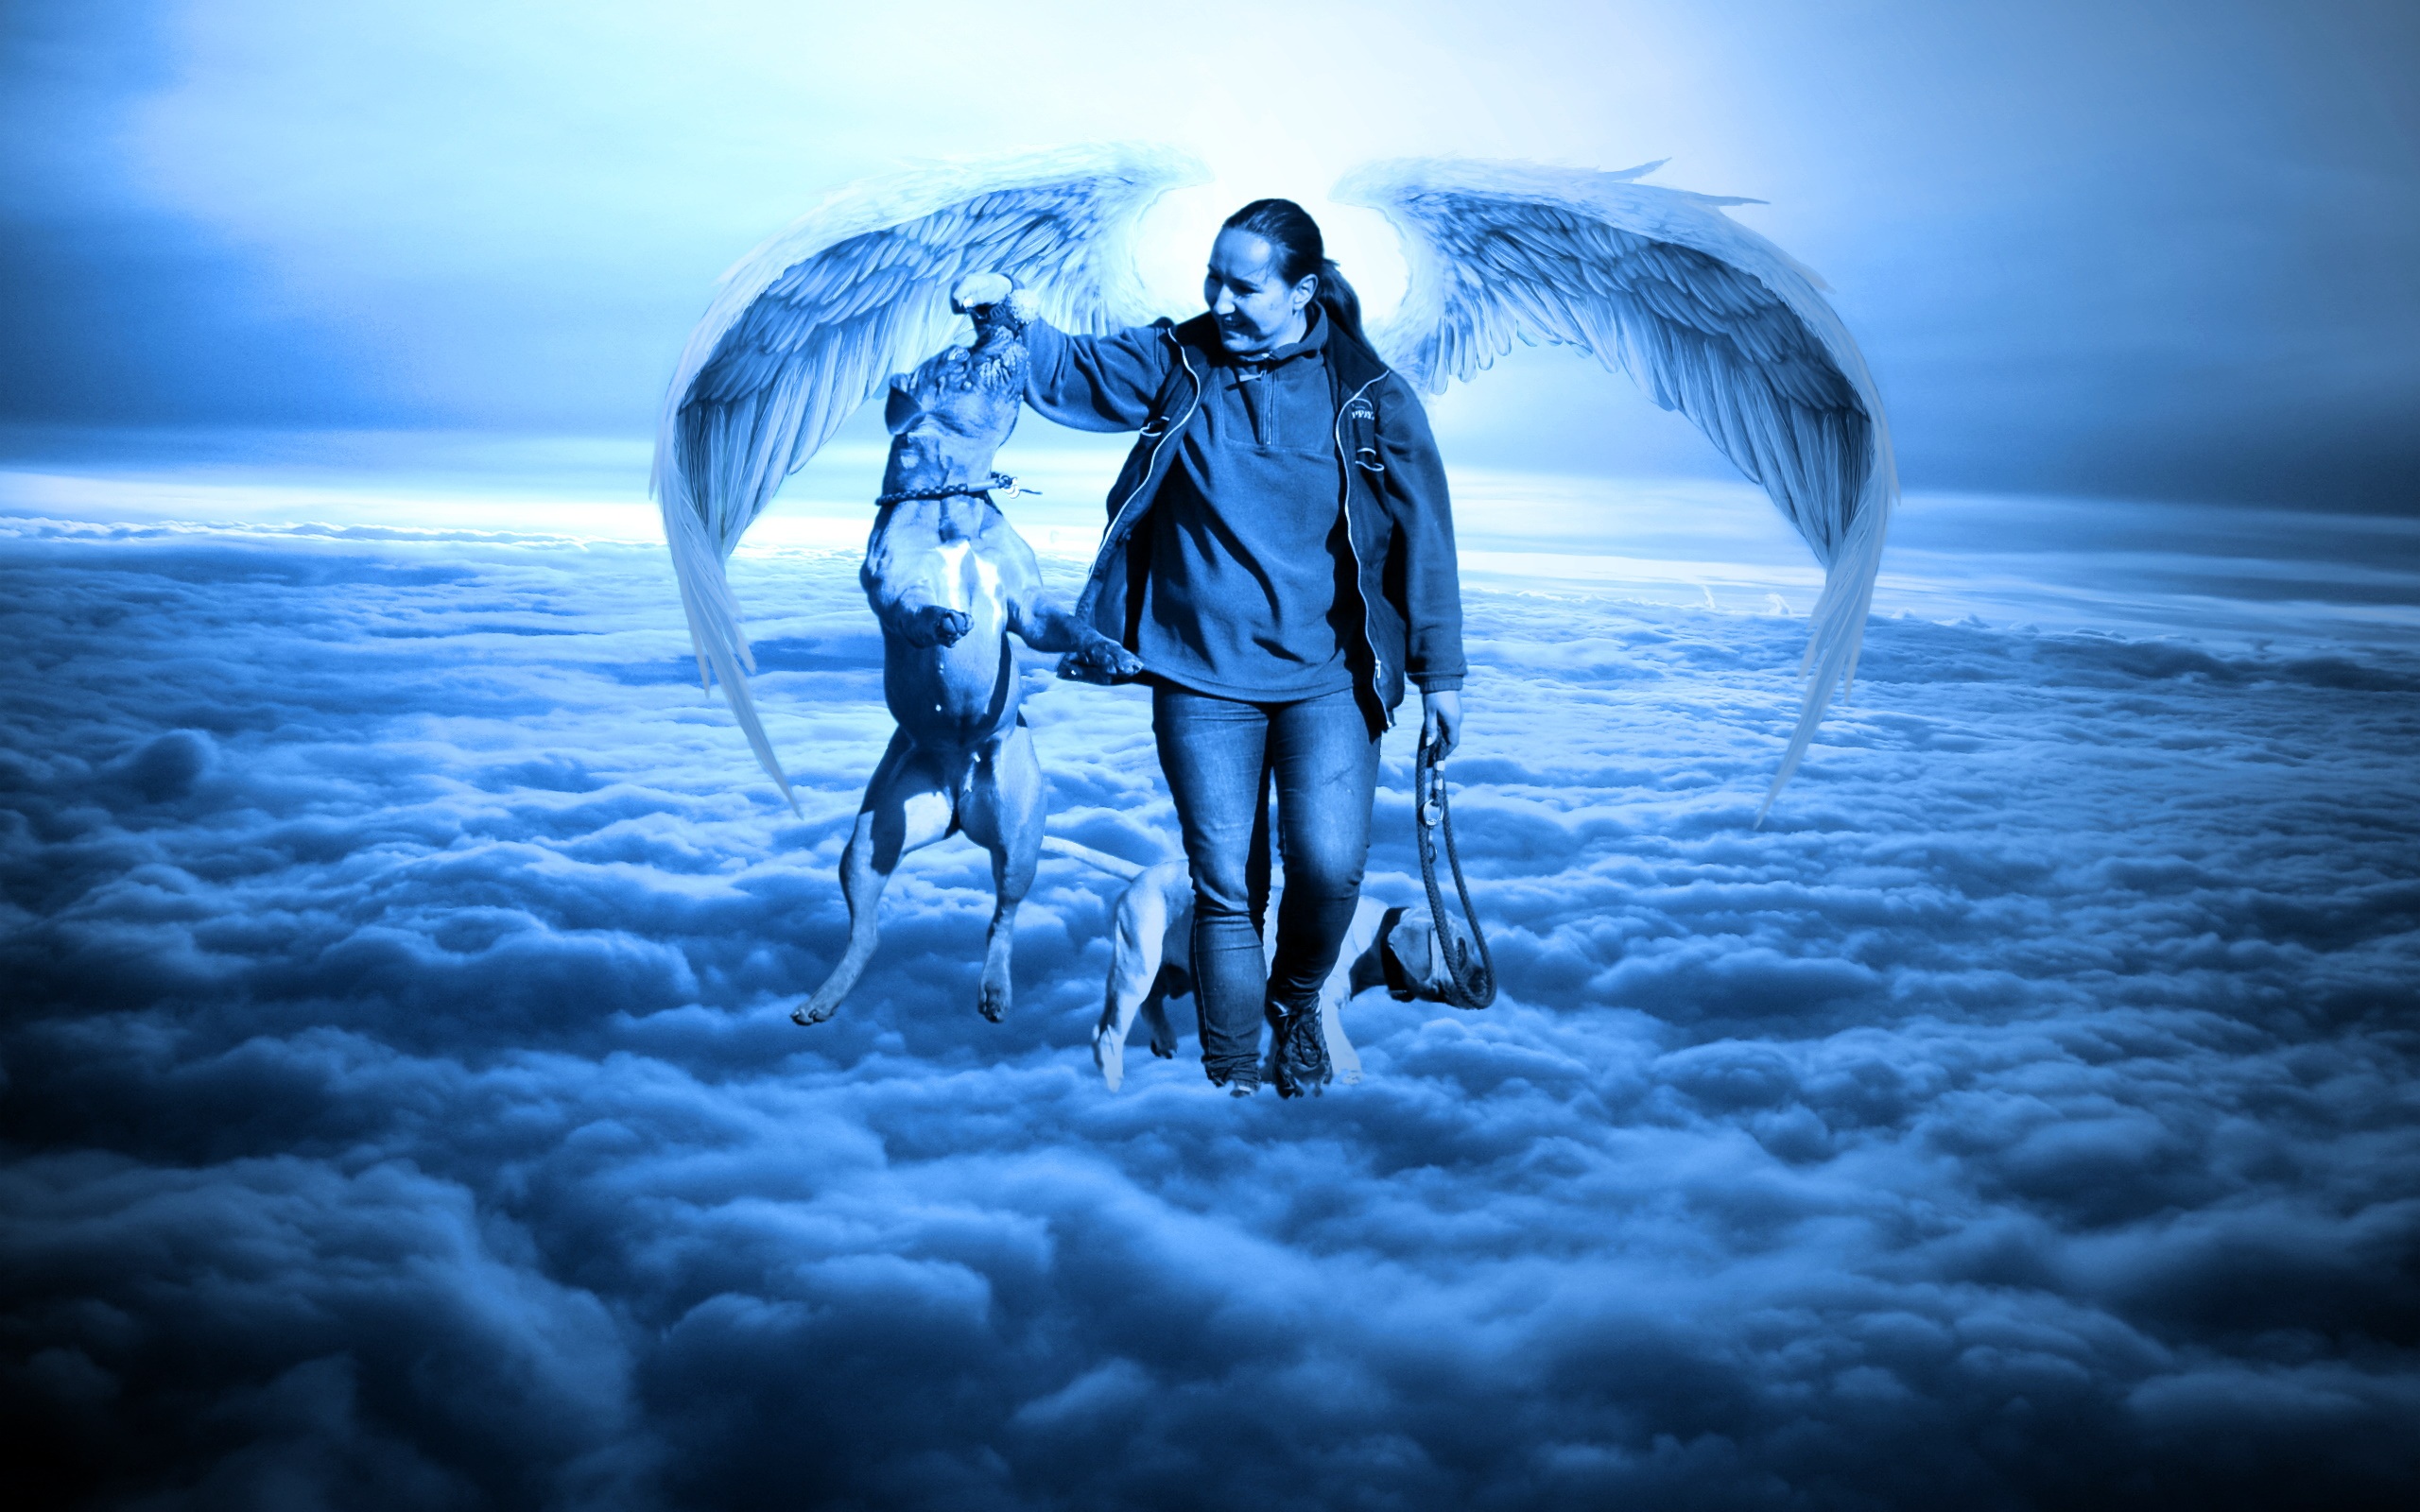
landscape, nature, horizon, cloud, sky, girl, woman, fog, sunset, field, sunlight, atmosphere, dog, animal, female, evening, model, heaven, romance, mammal, blue, lady, blonde, pets, angel, skies, west, clouds, colors, beast, beauty, character, screenshot, bitch, sunset colors, fictional character, dogue de bordeaux, french mastiff, moloss, computer wallpaper, barbara de bordeaux, bordo